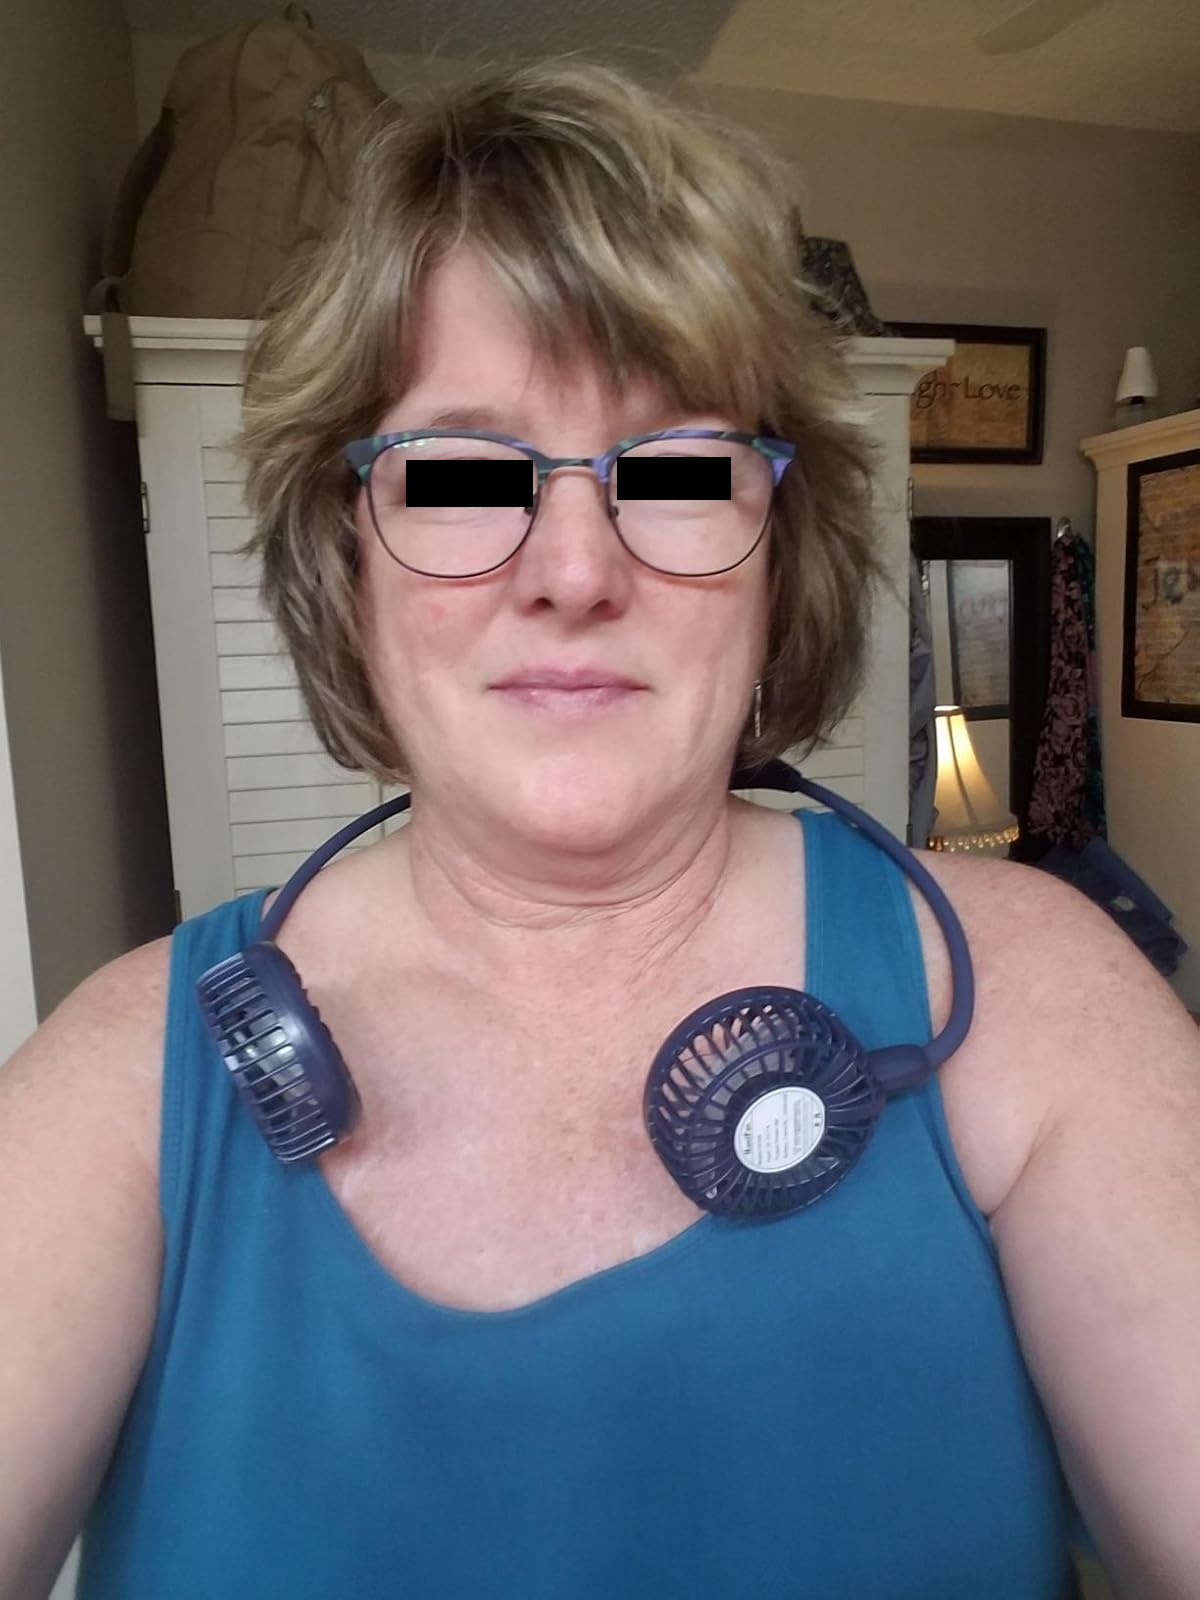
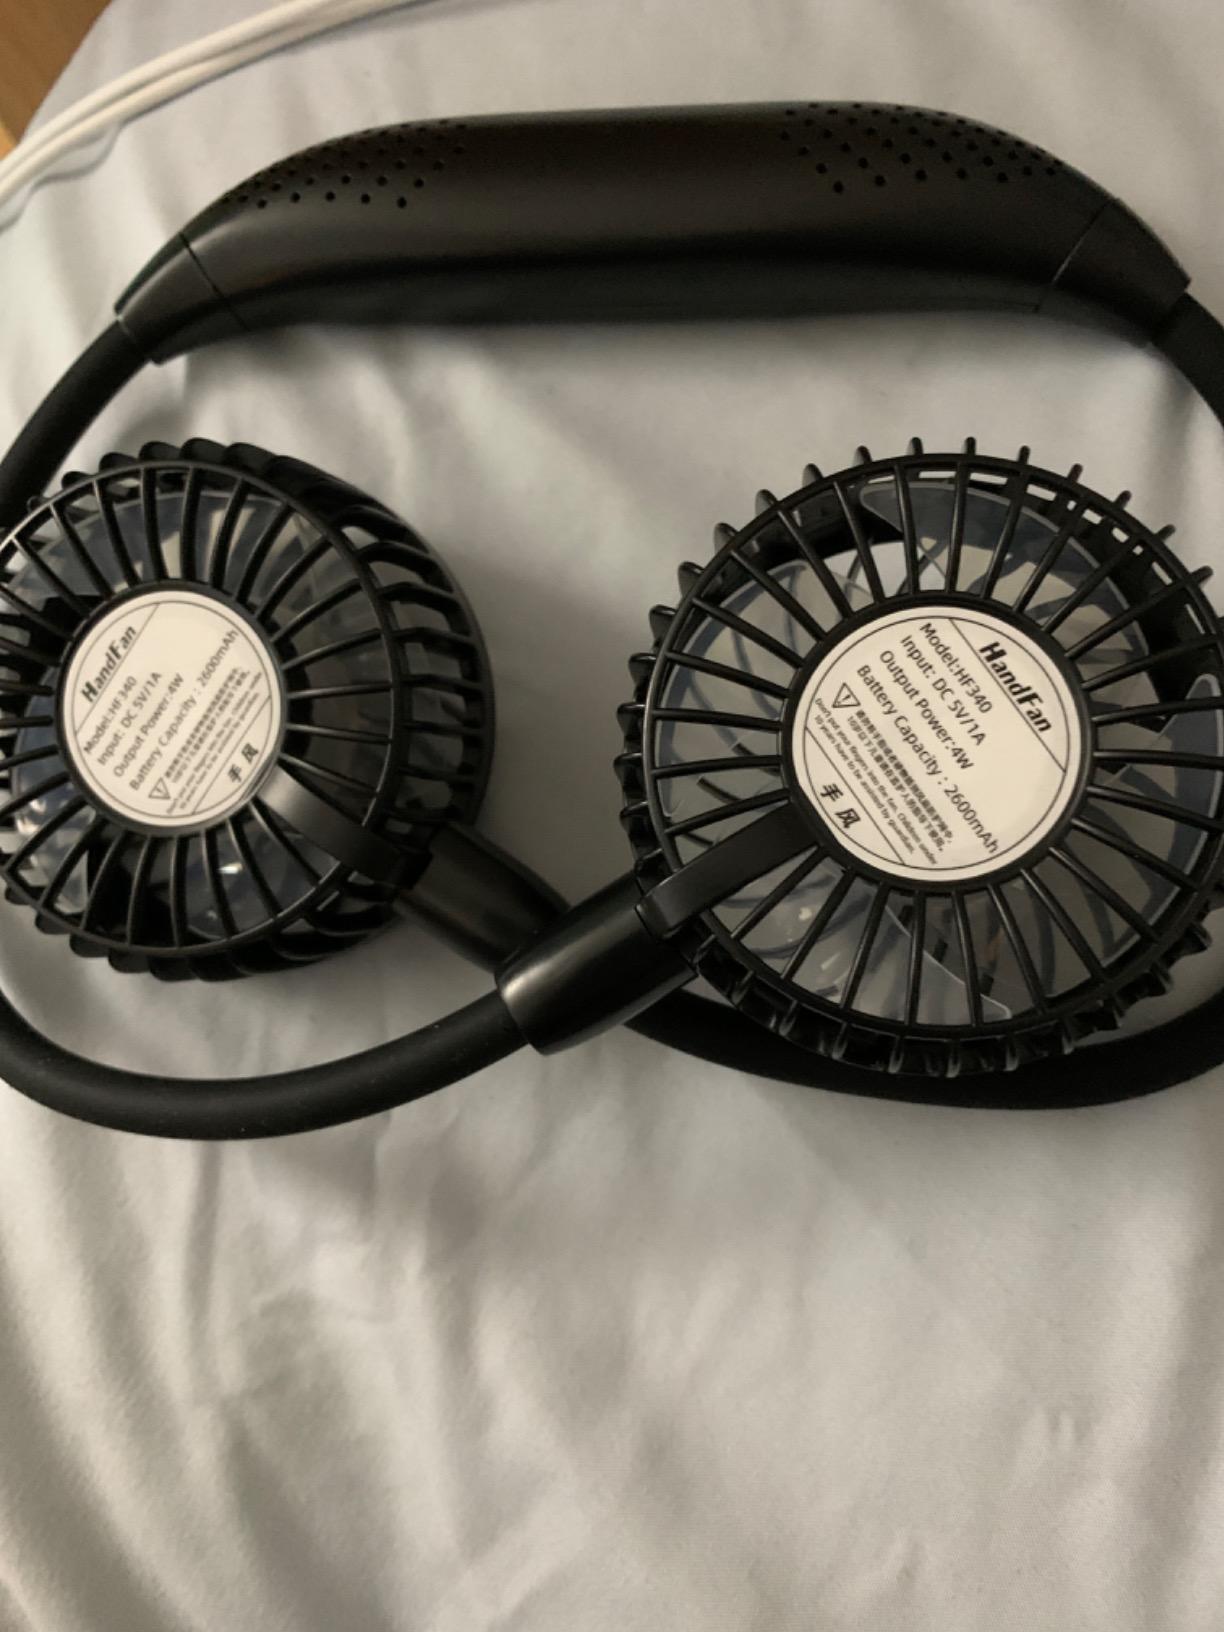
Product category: fan
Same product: no